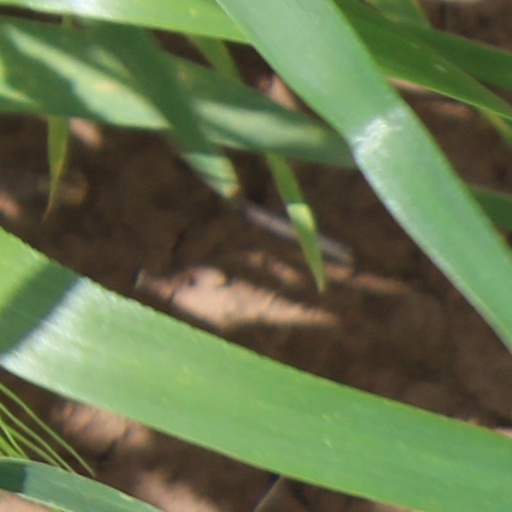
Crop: wheat